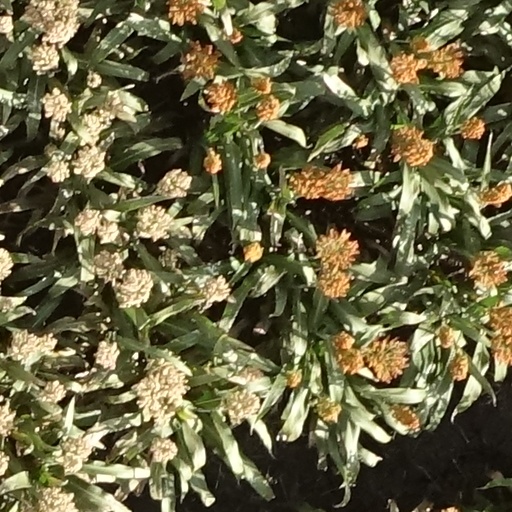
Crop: sorghum